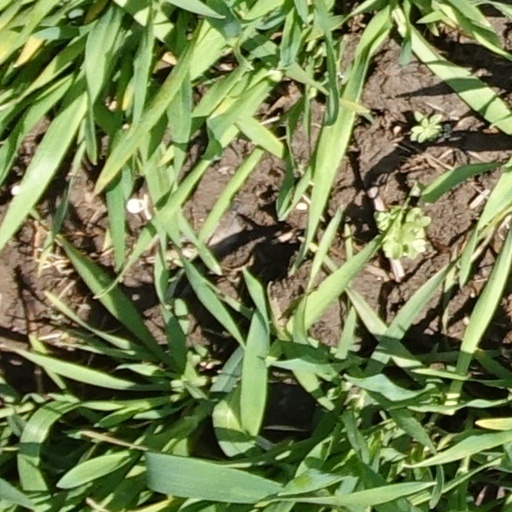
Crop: wheat